Cameron Batson

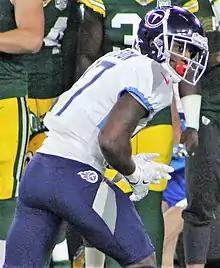
Batson in 2018

On July 31, 2019, Batson was placed on injured reserve with a shoulder injury, prematurely ending his season.